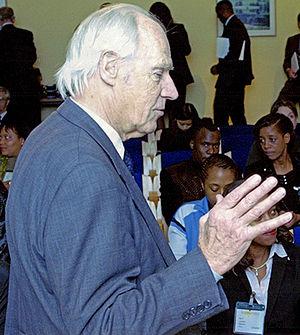
All You Need Is Love est une chanson des Beatles, écrite par John Lennon, mais créditée à Lennon/McCartney. La chanson est jouée et enregistrée dans le cadre de la participation du groupe à Our World, la première émission en mondovision — c'est-à-dire diffusée en direct par satellite dans le monde entier — de l'histoire, le 25 juin 1967, pour un auditoire dont l'estimation varie de 400 à 700 millions de téléspectateurs. Les Beatles, choisis pour représenter la Grande-Bretagne lors de cet événement télévisé organisé par la BBC, interprètent All You Need Is Love en direct du studio nᵒ 1 d'Abbey Road, et sortent dans la foulée un single, publié le 7 juillet 1967 au Royaume-Uni et dix jours plus tard aux États-Unis, qui se classe numéro un dans de nombreux pays.